Junkers Ju 87

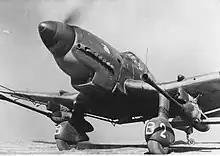
Hans-Ulrich Rudel's Ju 87 G-1 in May 1944

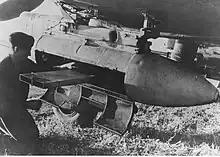
A technician servicing the 3.7 cm gun pod. The barrel can be seen near the left border of the photo.

The Ju 87 B series was to be the first mass-produced variant. A total of six pre-production Ju 87 B-0 were produced, built from Ju 87 A airframes. The first production version was the Ju 87 B-1, with a considerably larger engine, its Jumo 211D generating 1,200 PS, and completely redesigned fuselage and landing gear, replacing the twin radio masts of the "A" version with a single mast mounted further forward on the "greenhouse" canopy, and much simpler, lighter-weight wheel "spats" used from the -B version onwards, discarding the transverse strut bracing of the "A" version's maingear design. This new design was again tested in Spain, and after proving its abilities there, production was ramped up to 60 per month. As a result, by the outbreak of World War II, the Luftwaffe had 336 Ju 87 B-1s on hand.